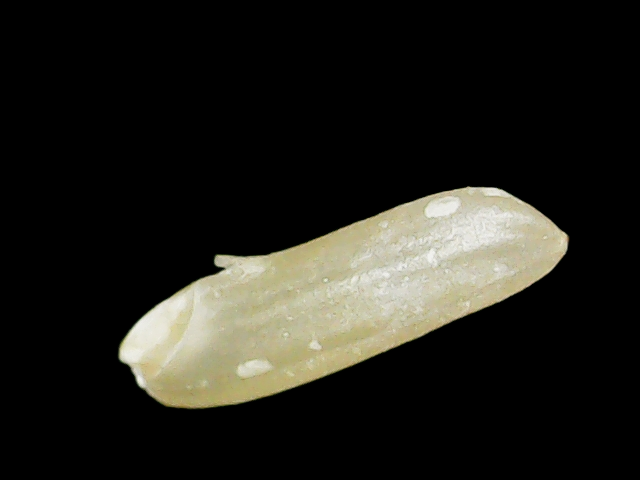
Rice variety: Binadhan16